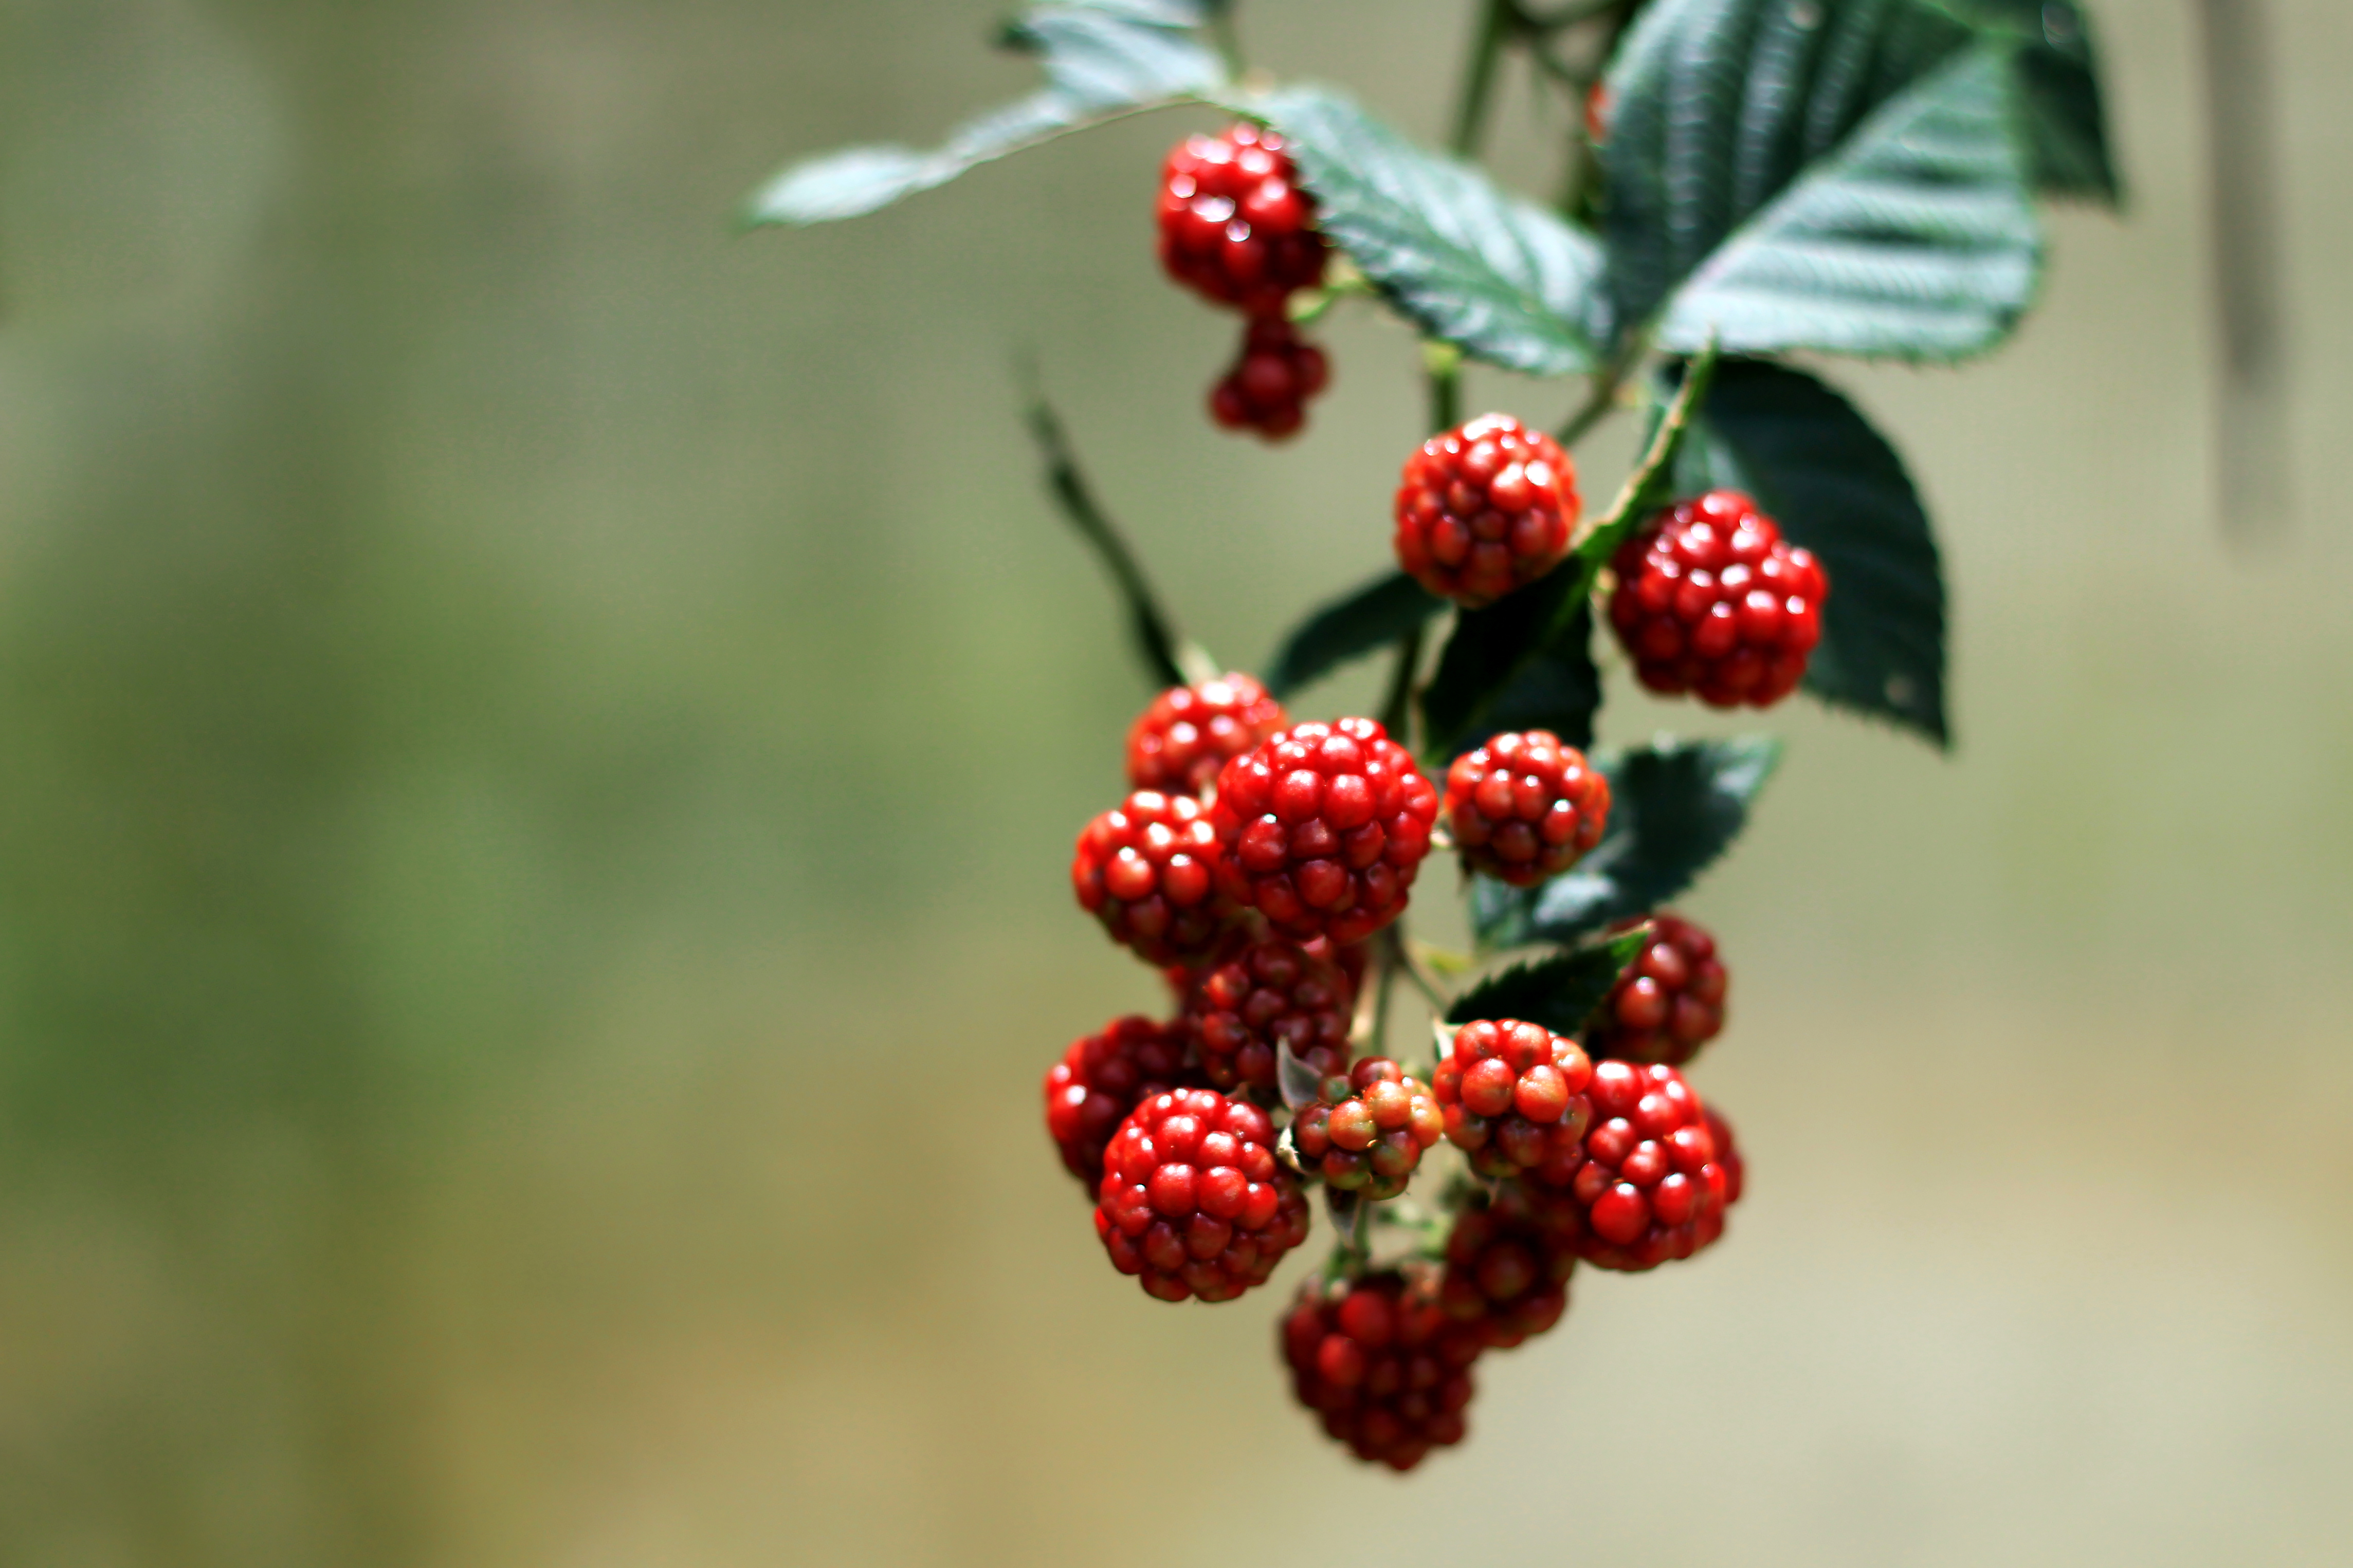
agriculture, nature, berry, red, food, dalat, blackberry, rowan, fruit, close up, buffaloberries, flora, bramble, spring, chokeberry, raspberry, mulberry, macro photography, silver buffaloberry, lingonberry, pink peppercorn, frutti di bosco, hawthorn, sorbus, raspberries blackberries and dewberries, cranberry, red mulberry, twig, branch, plant, heteromeles, cherry